Political systems of Imperial China

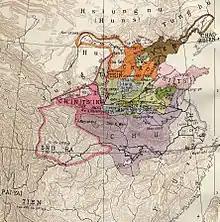
Warring States period (453 BC – 221 BC)

During the Warring States period, Shang Yang from the state of Qin would enact political reforms into practice. The ancient Chinese text Han Feizi proposed the establishment of the first all-encompassing autocratic monarchy for the future of the state. The imperial system would eventually be constituted by the time of the establishment of the Qin, which would introduce the system of Three Lords and Nine Ministers as well as fostering the system of prefectures and counties. Units of measurements, currency, and writing would be standardized, books and scholars of the previous regime burned and buried to keep ideological integrity, and officials were to act as faculties of the law.